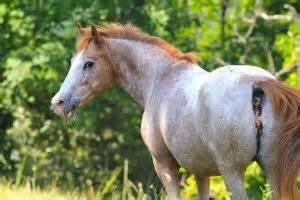
horse